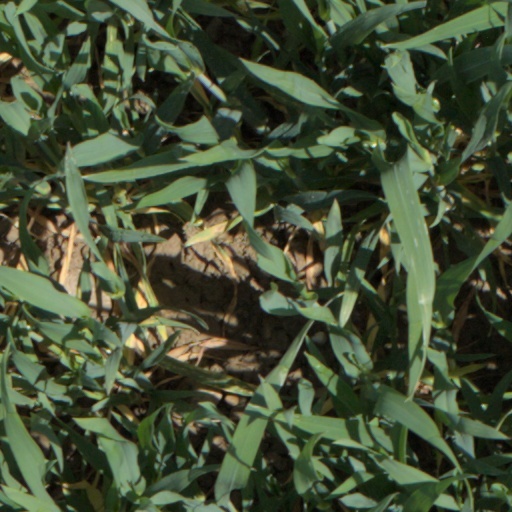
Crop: wheat